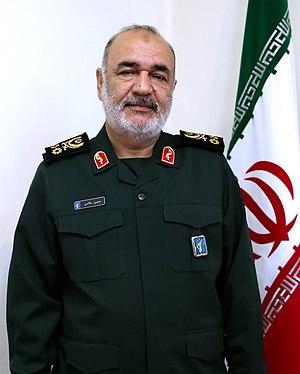
Hossein Salami est un militaire iranien, commandant du Corps des Gardiens de la révolution islamique depuis 2019.